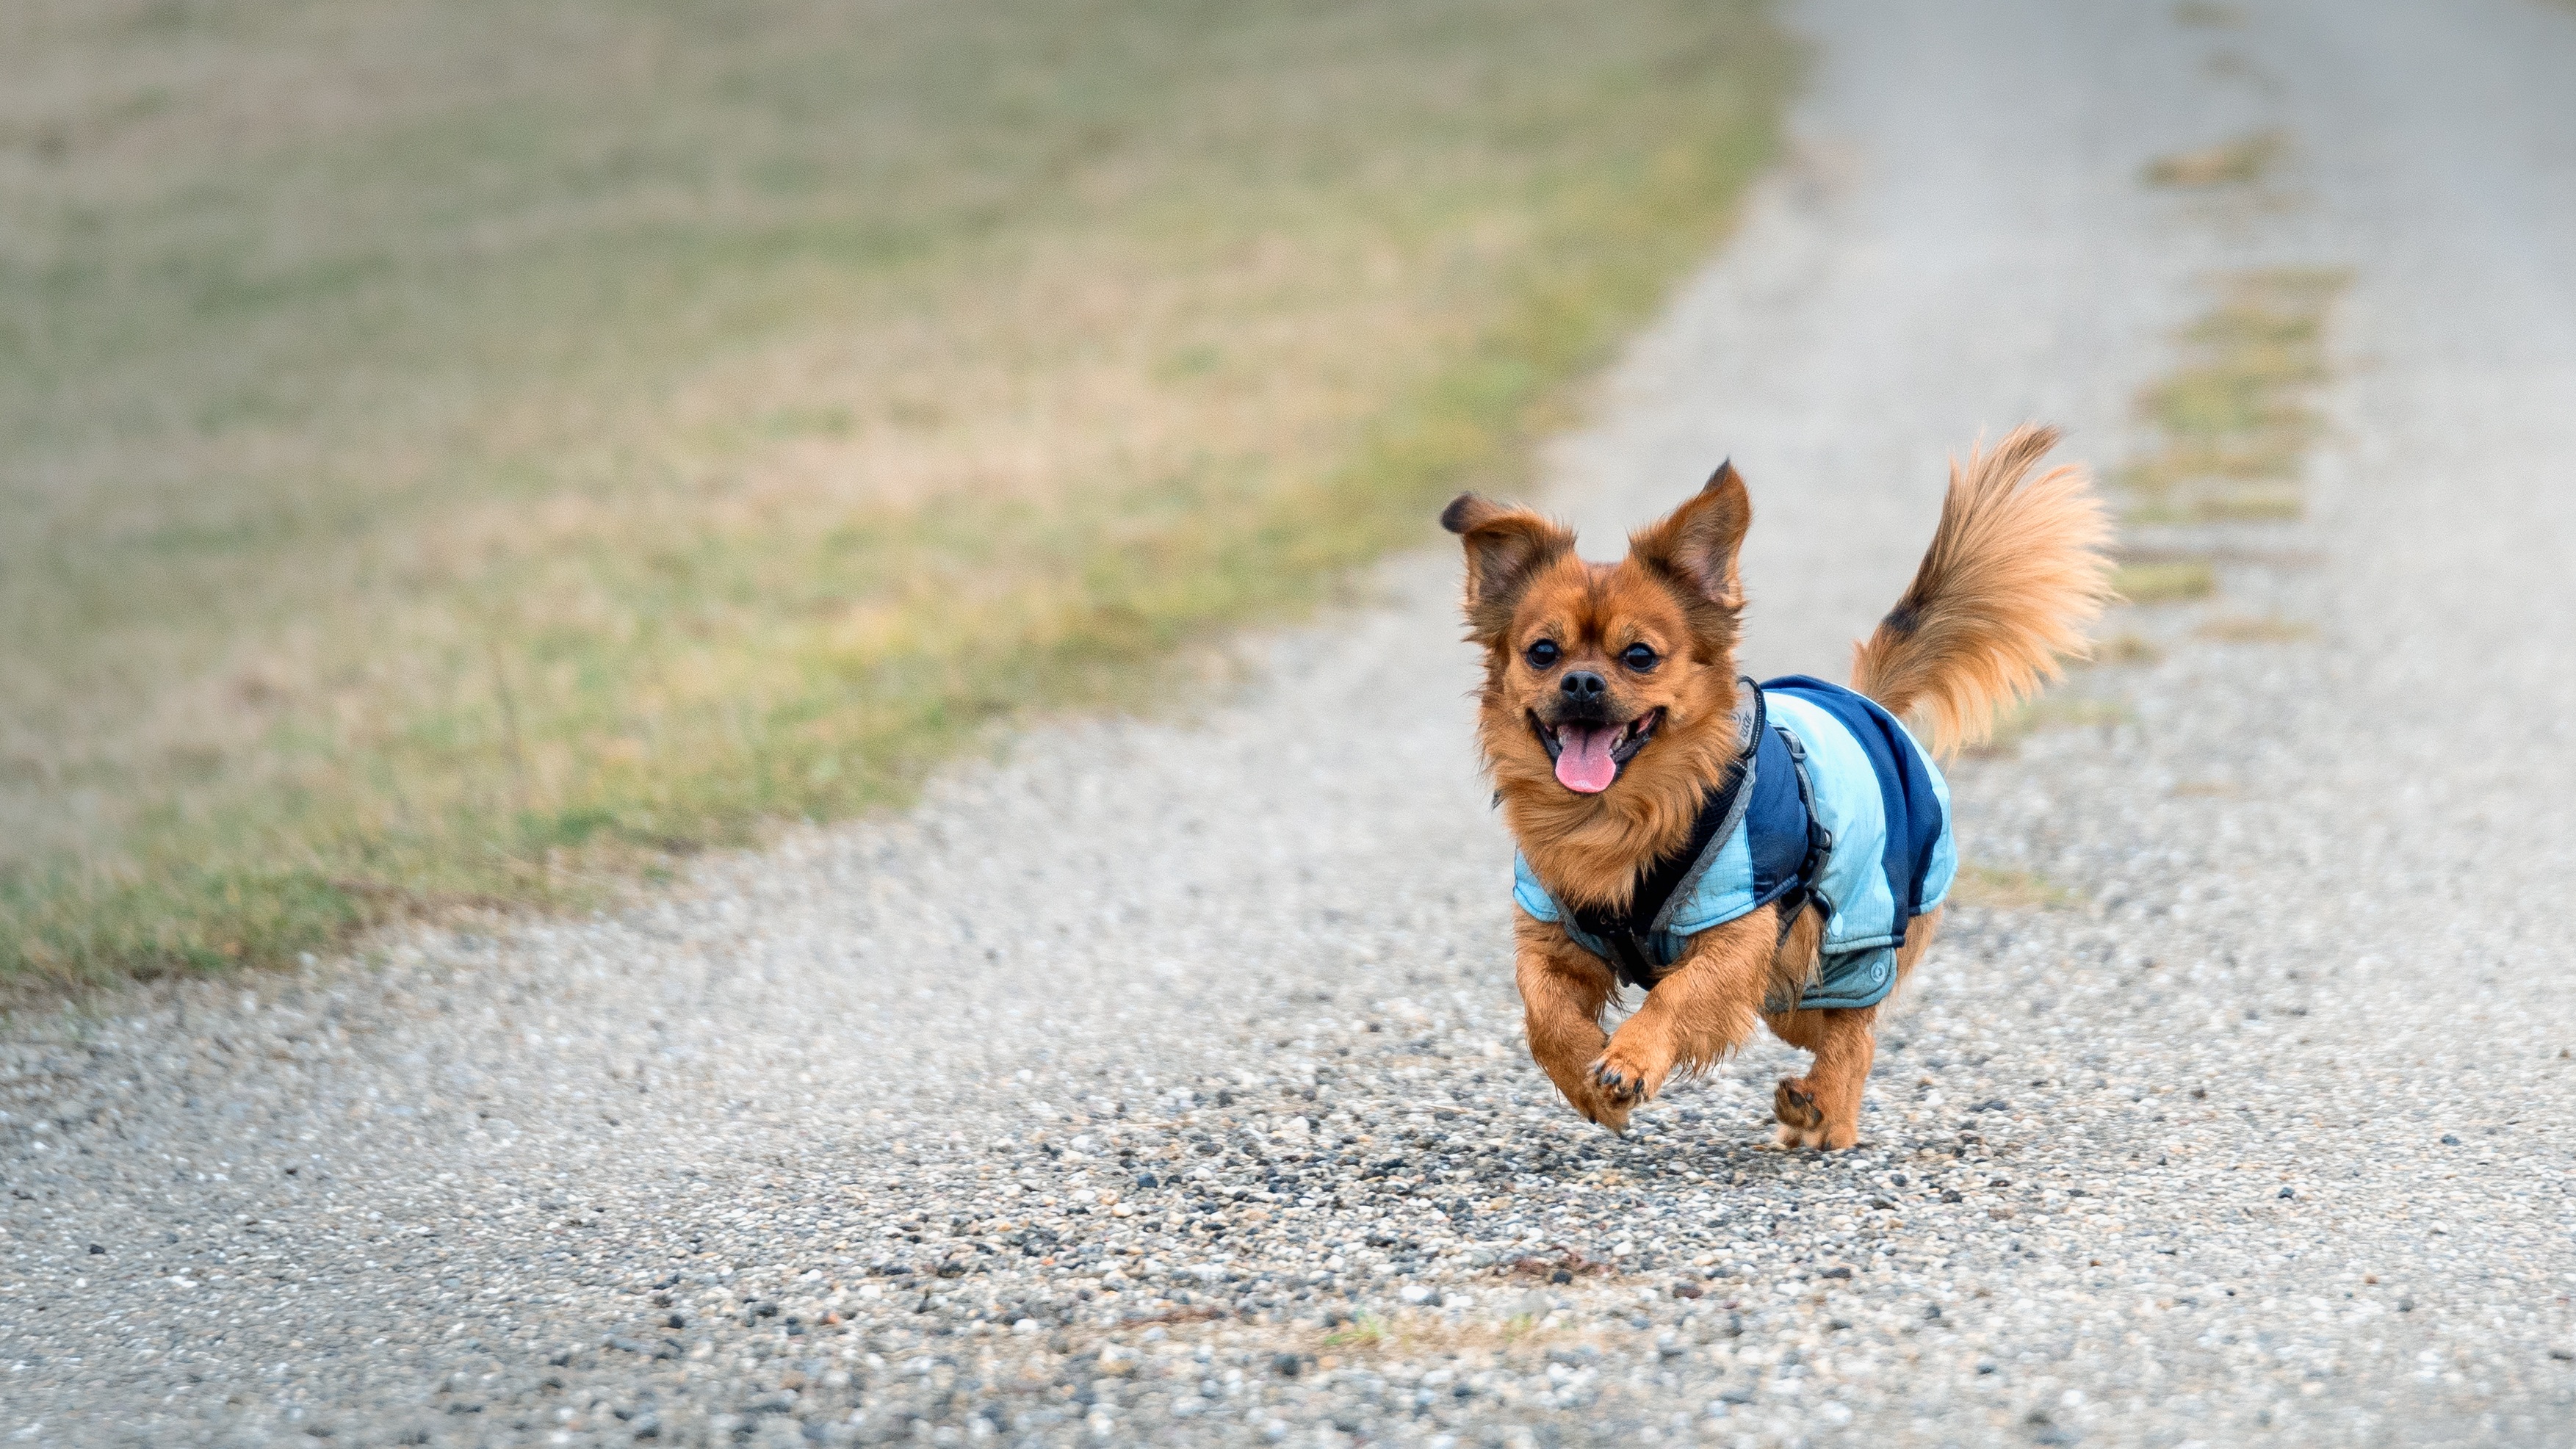
play, puppy, dog, animal, cute, walk, small, mammal, race, vertebrate, small dog, dog like mammal